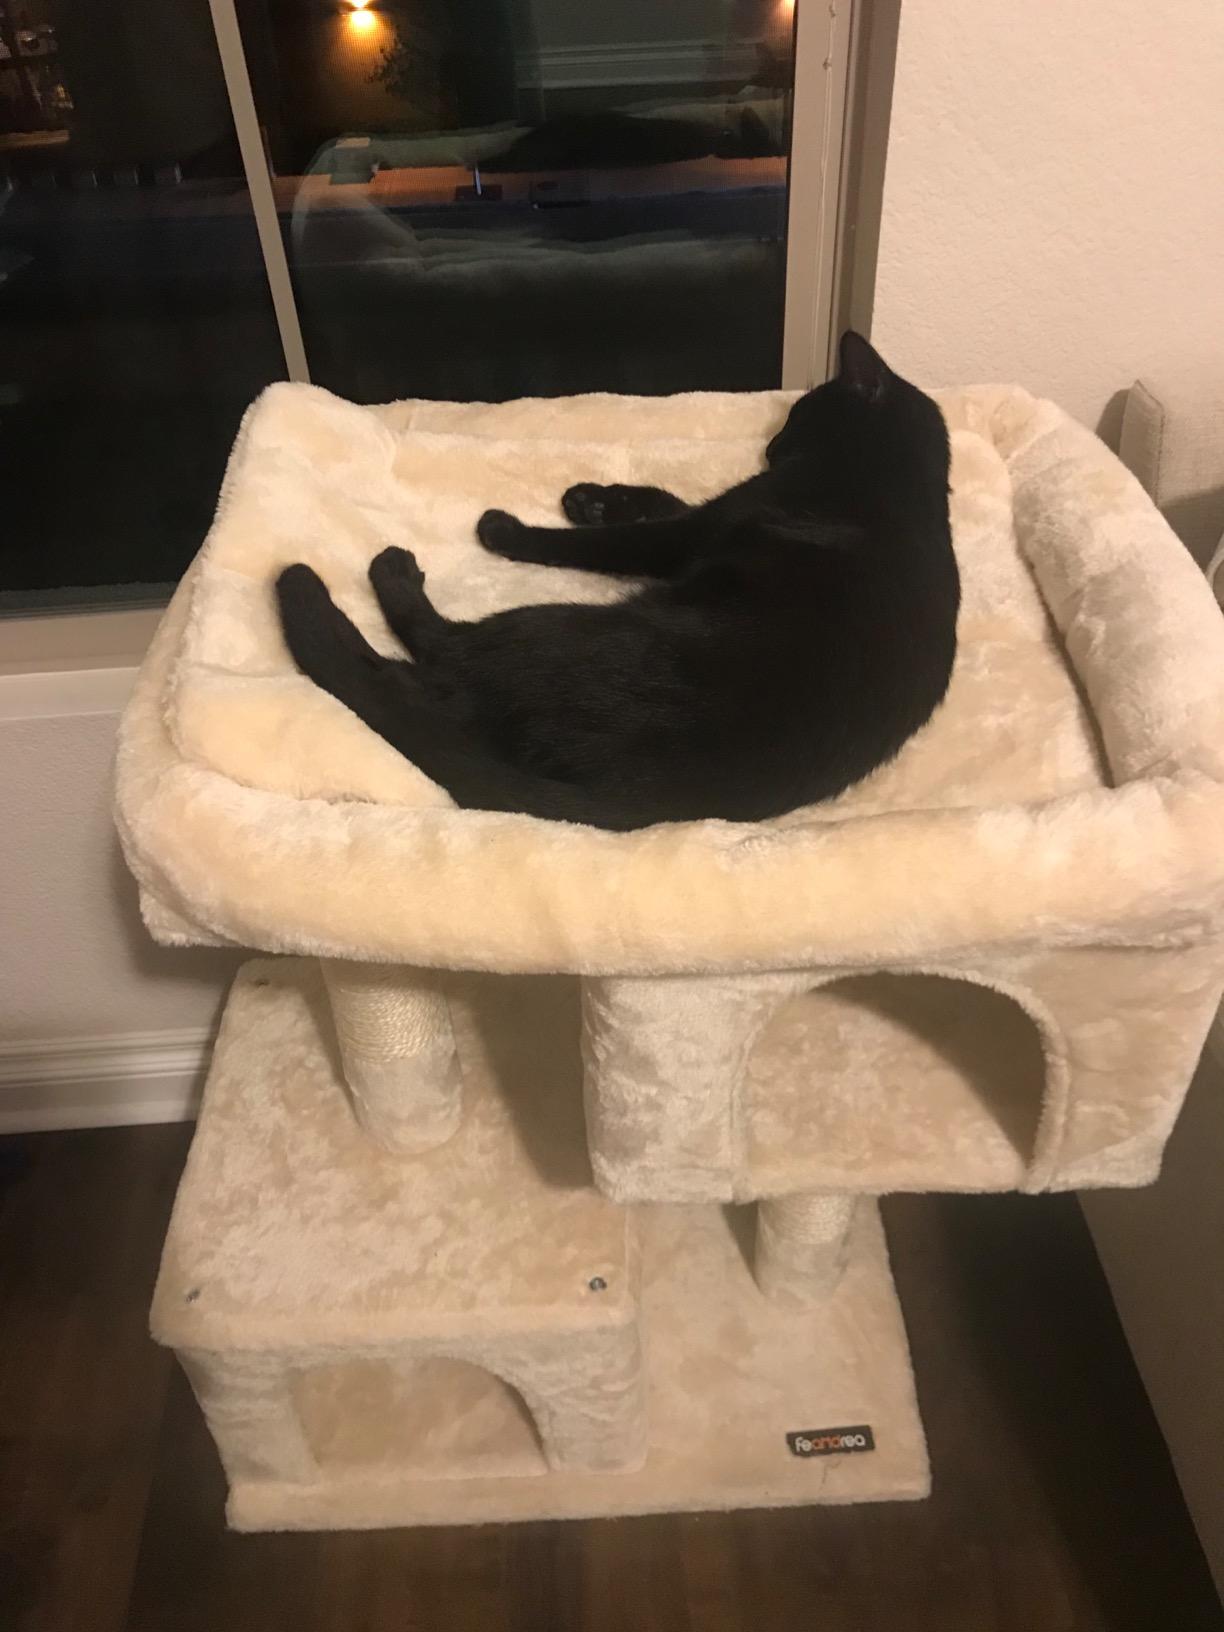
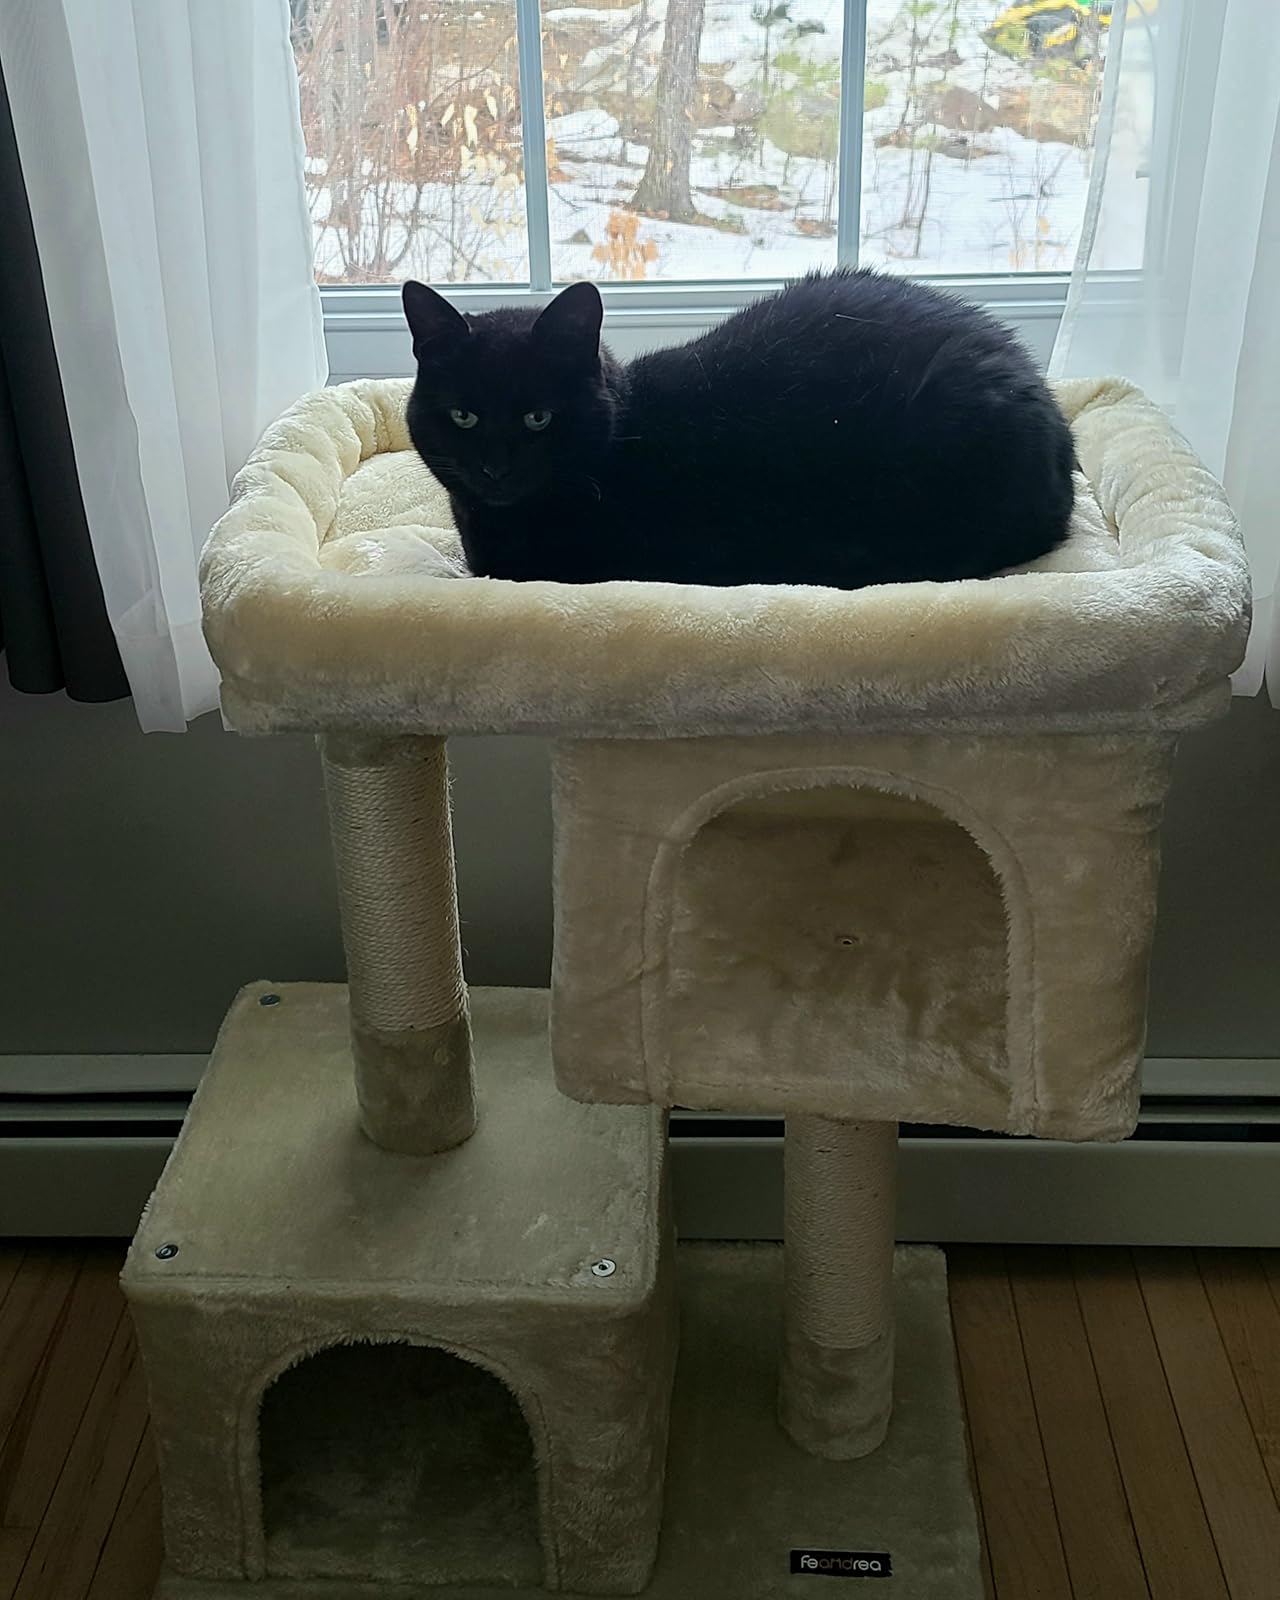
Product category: items_cat tree
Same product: yes